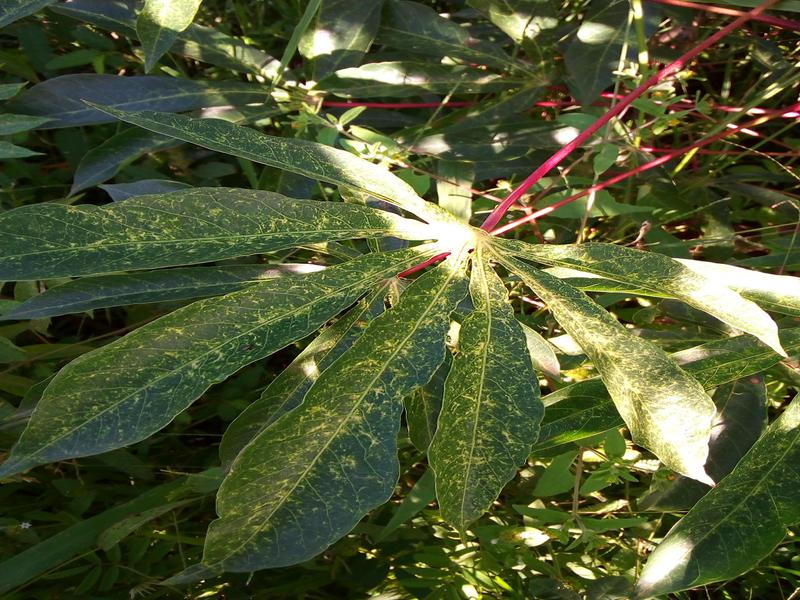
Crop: cassava
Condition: green_mottle